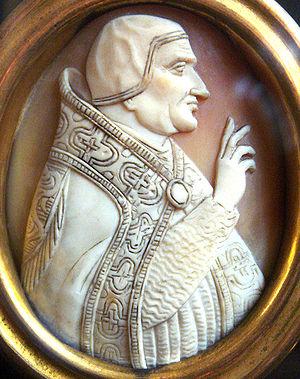
L’archidiocèse de Rouen est l'un des plus anciens évêchés connus de Gaule, le premier des évêques puis archevêques de Rouen datant du IIIᵉ siècle. Les raids vikings au IXᵉ siècle ont causé la perte de nombreuses archives en Normandie. La liste des évêques de Rouen a donc été reconstituée a posteriori, d'où quelques lacunes et l'inclusion de personnages légendaires. Avitien est le premier évêque attesté historiquement puisque sa présence est connue au concile d'Arles en 314. Les évêques de Rouen reçoivent pour la première fois le pallium au VIIIᵉ siècle, ce qui vaut le privilège à ses archevêques de porter le titre de Primat de Normandie.
Nicolas de Besse, neveu de Clément VI, cousin du cardinal Pierre Roger de Beaufort, futur Grégoire XI, évêque de Limoges, cardinal-diacre de Sainte-Marie à Via Lata, dit le cardinal de Limoges.